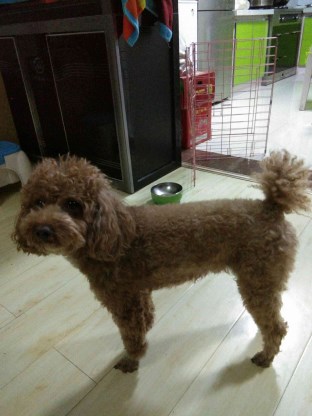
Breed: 7449-n000128-teddy